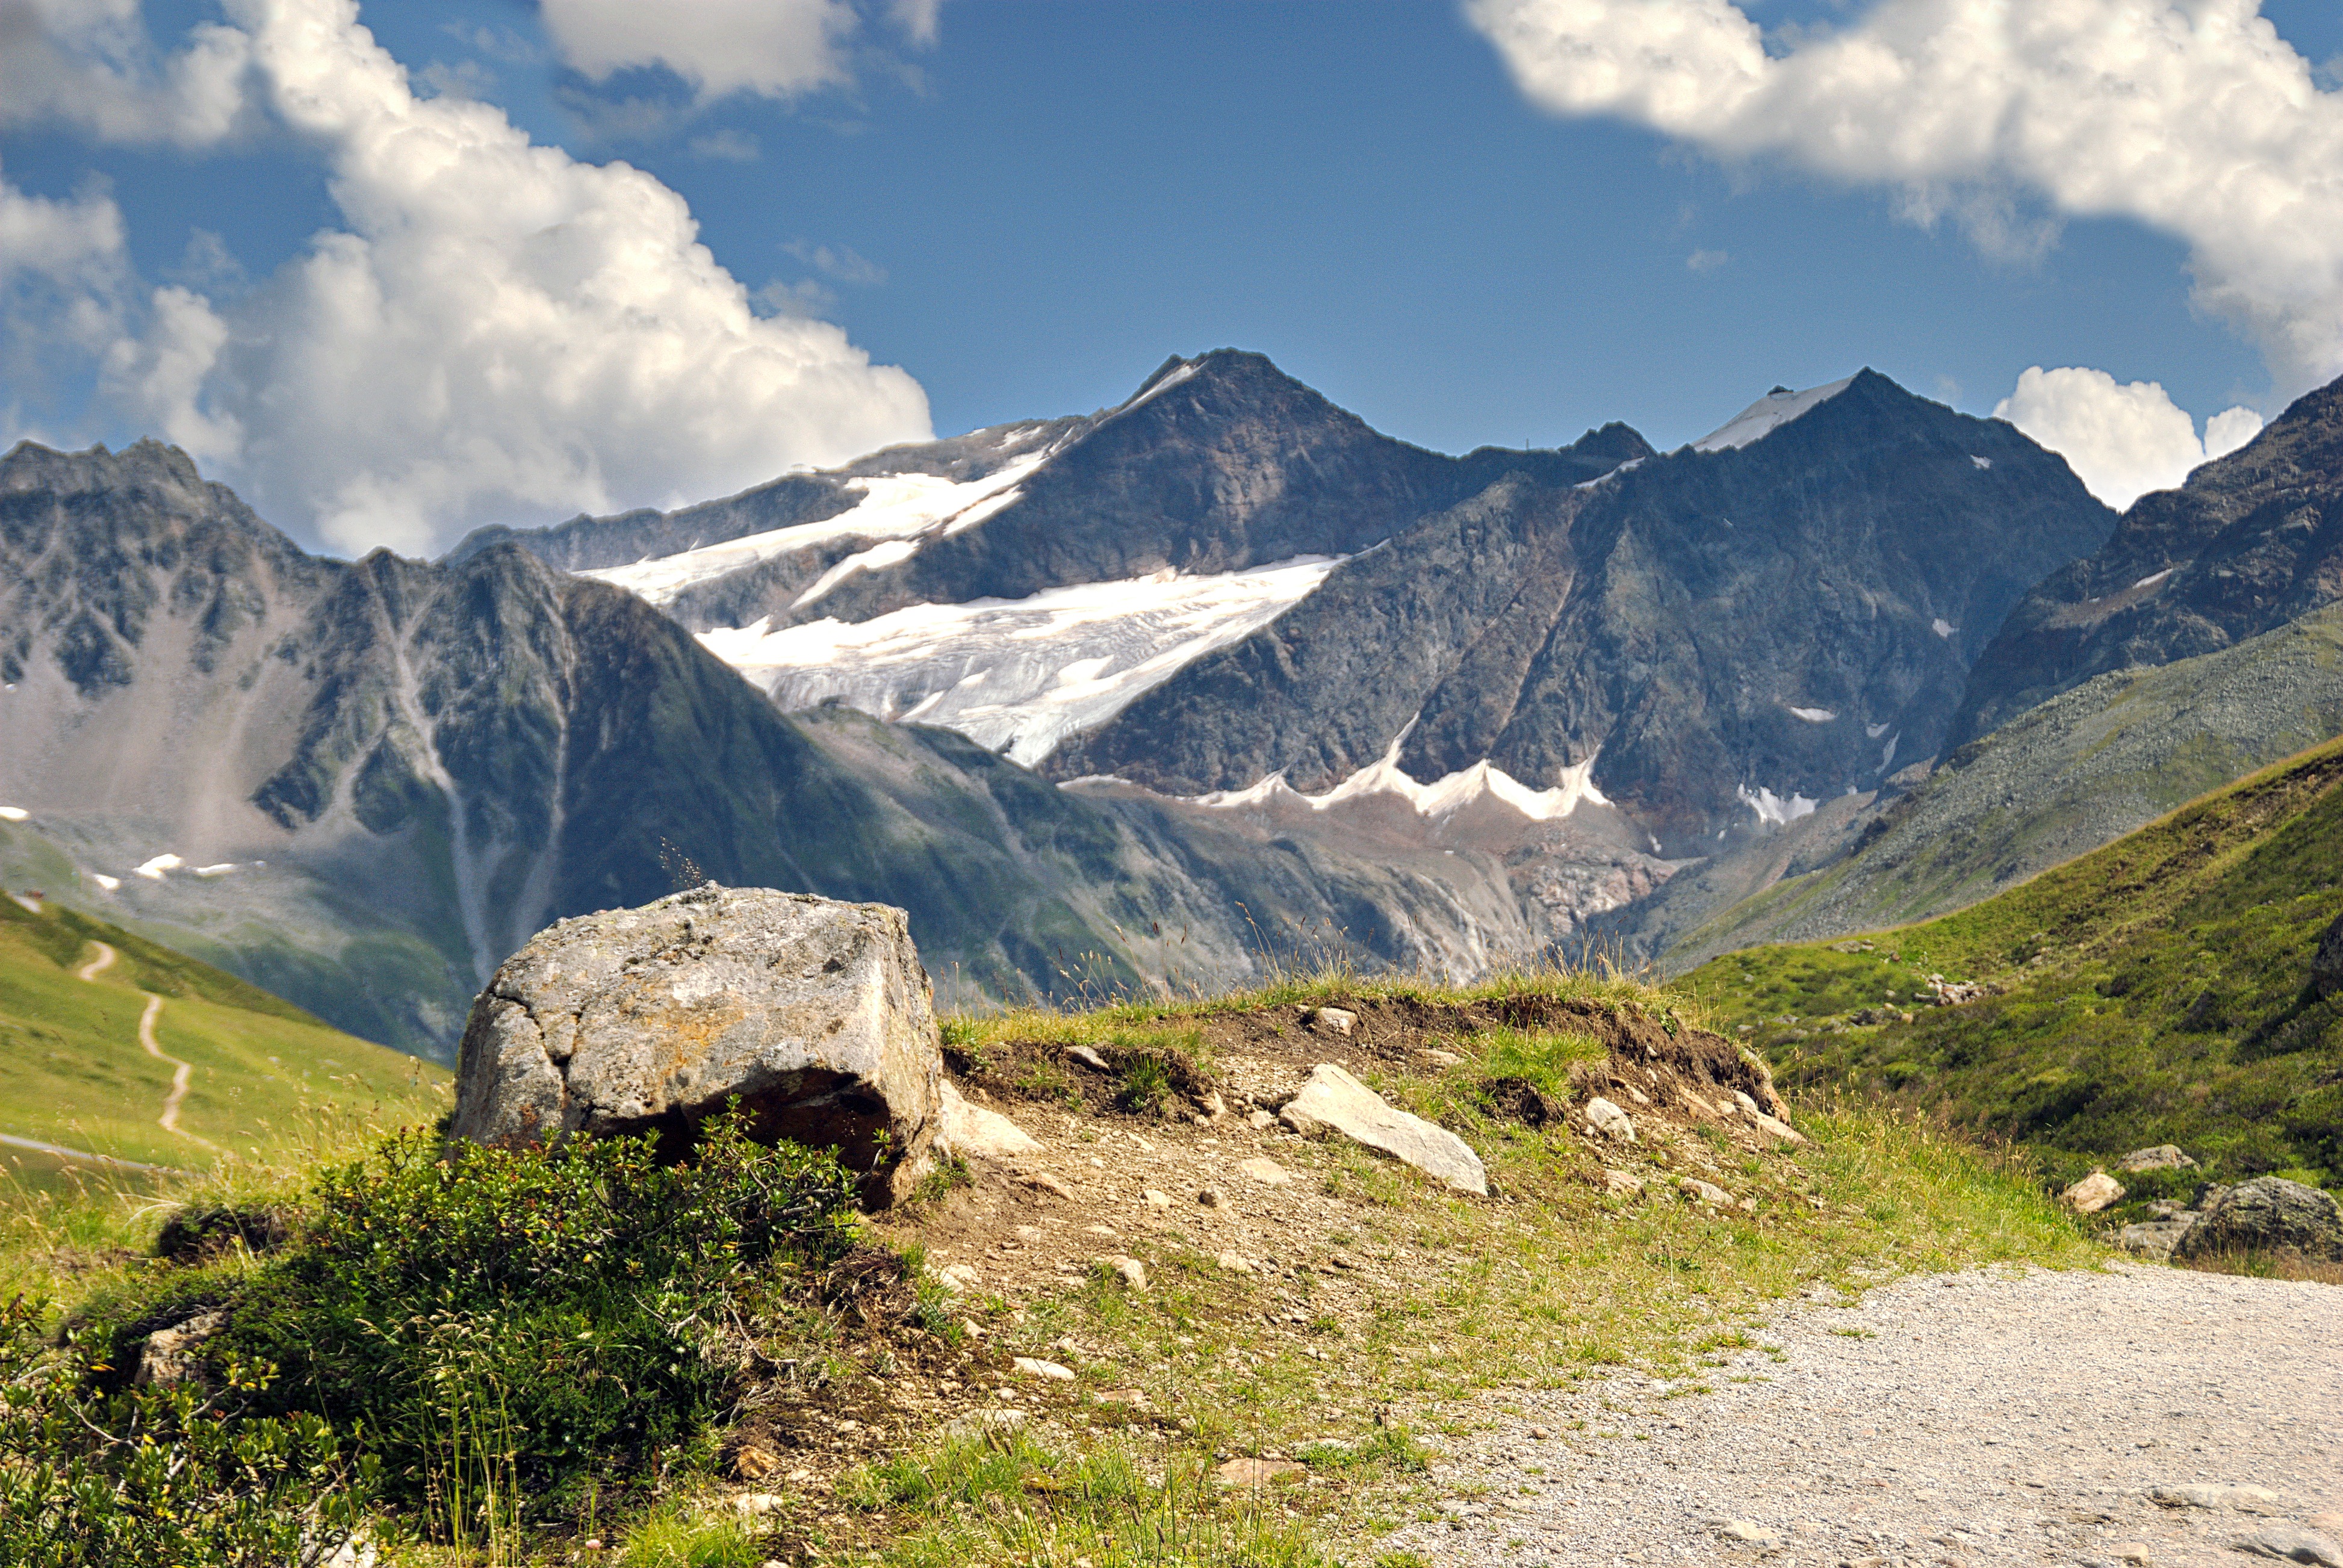
landscape, nature, wilderness, walking, mountain, hiking, trail, hill, lake, adventure, valley, mountain range, highland, national park, ridge, austria, clouds, mountains, alps, backpacking, plateau, fell, cirque, loch, the silence, the stones, landform, mountain pass, the alps, the glacier, geographical feature, mountainous landforms